Museum of Grenoble

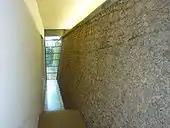
The 1888 Wall in the museum

In the 19th century, General Haxo enlarged the precincts of the city from 1832 to 1836 by building a new fortification wall close to the "Arsenal". Historically a place of military occupation, the area was occupied during the 19th century by several barracks of which Vinoy barracks was on the site of the museum and the Bizanet barracks was opposite.